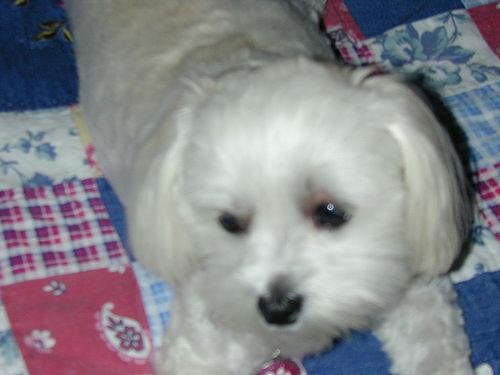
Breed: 249-n000101-Maltese_dog